University of Cincinnati

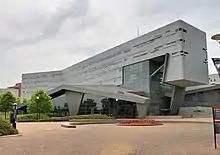
Campus Recreation Center Residence Hall, one of the newer dormitories on campus

The University of Cincinnati is the originator of the co-operative education (Co-Op) model. The concept was invented at UC in 1906 by Herman Schneider, Dean of the College of Engineering at the time. The program generally consists of alternating semesters of coursework on campus and outside work at a host firm, giving students over one year of relevant work experience by the time they graduate. All programs in the College of Engineering and Applied Science, Architecture programs, all design programs in the College of Design, Architecture, Art, and Planning, and Information Technology in the College of Education, Criminal Justice, and Human Services, require co-operative education experience to graduate.